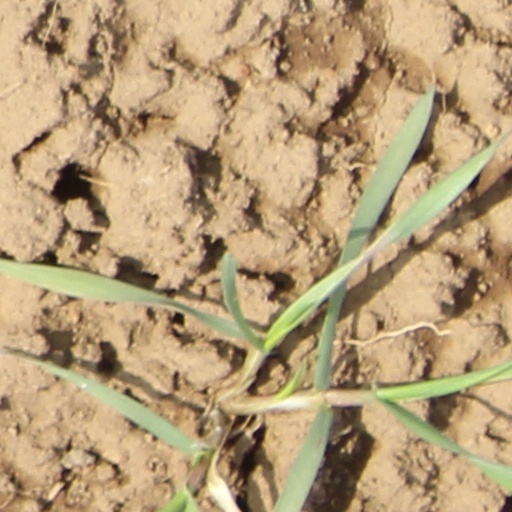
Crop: wheat